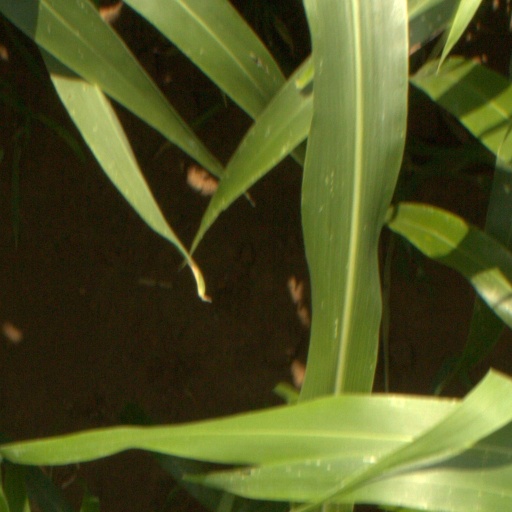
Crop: sorghum